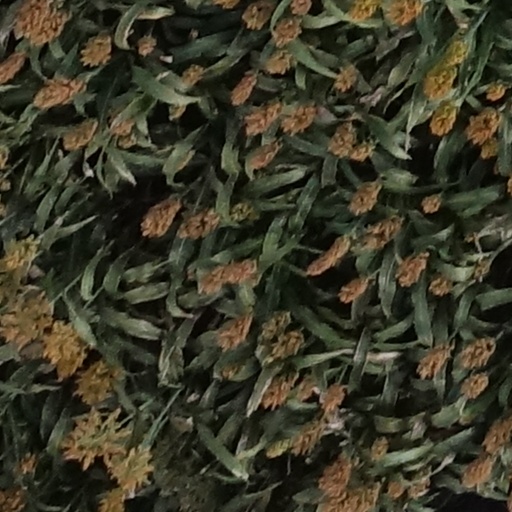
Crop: sorghum